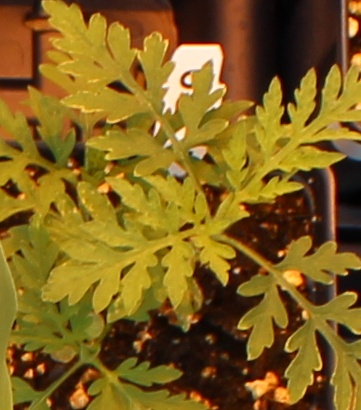
Label: Ragweed